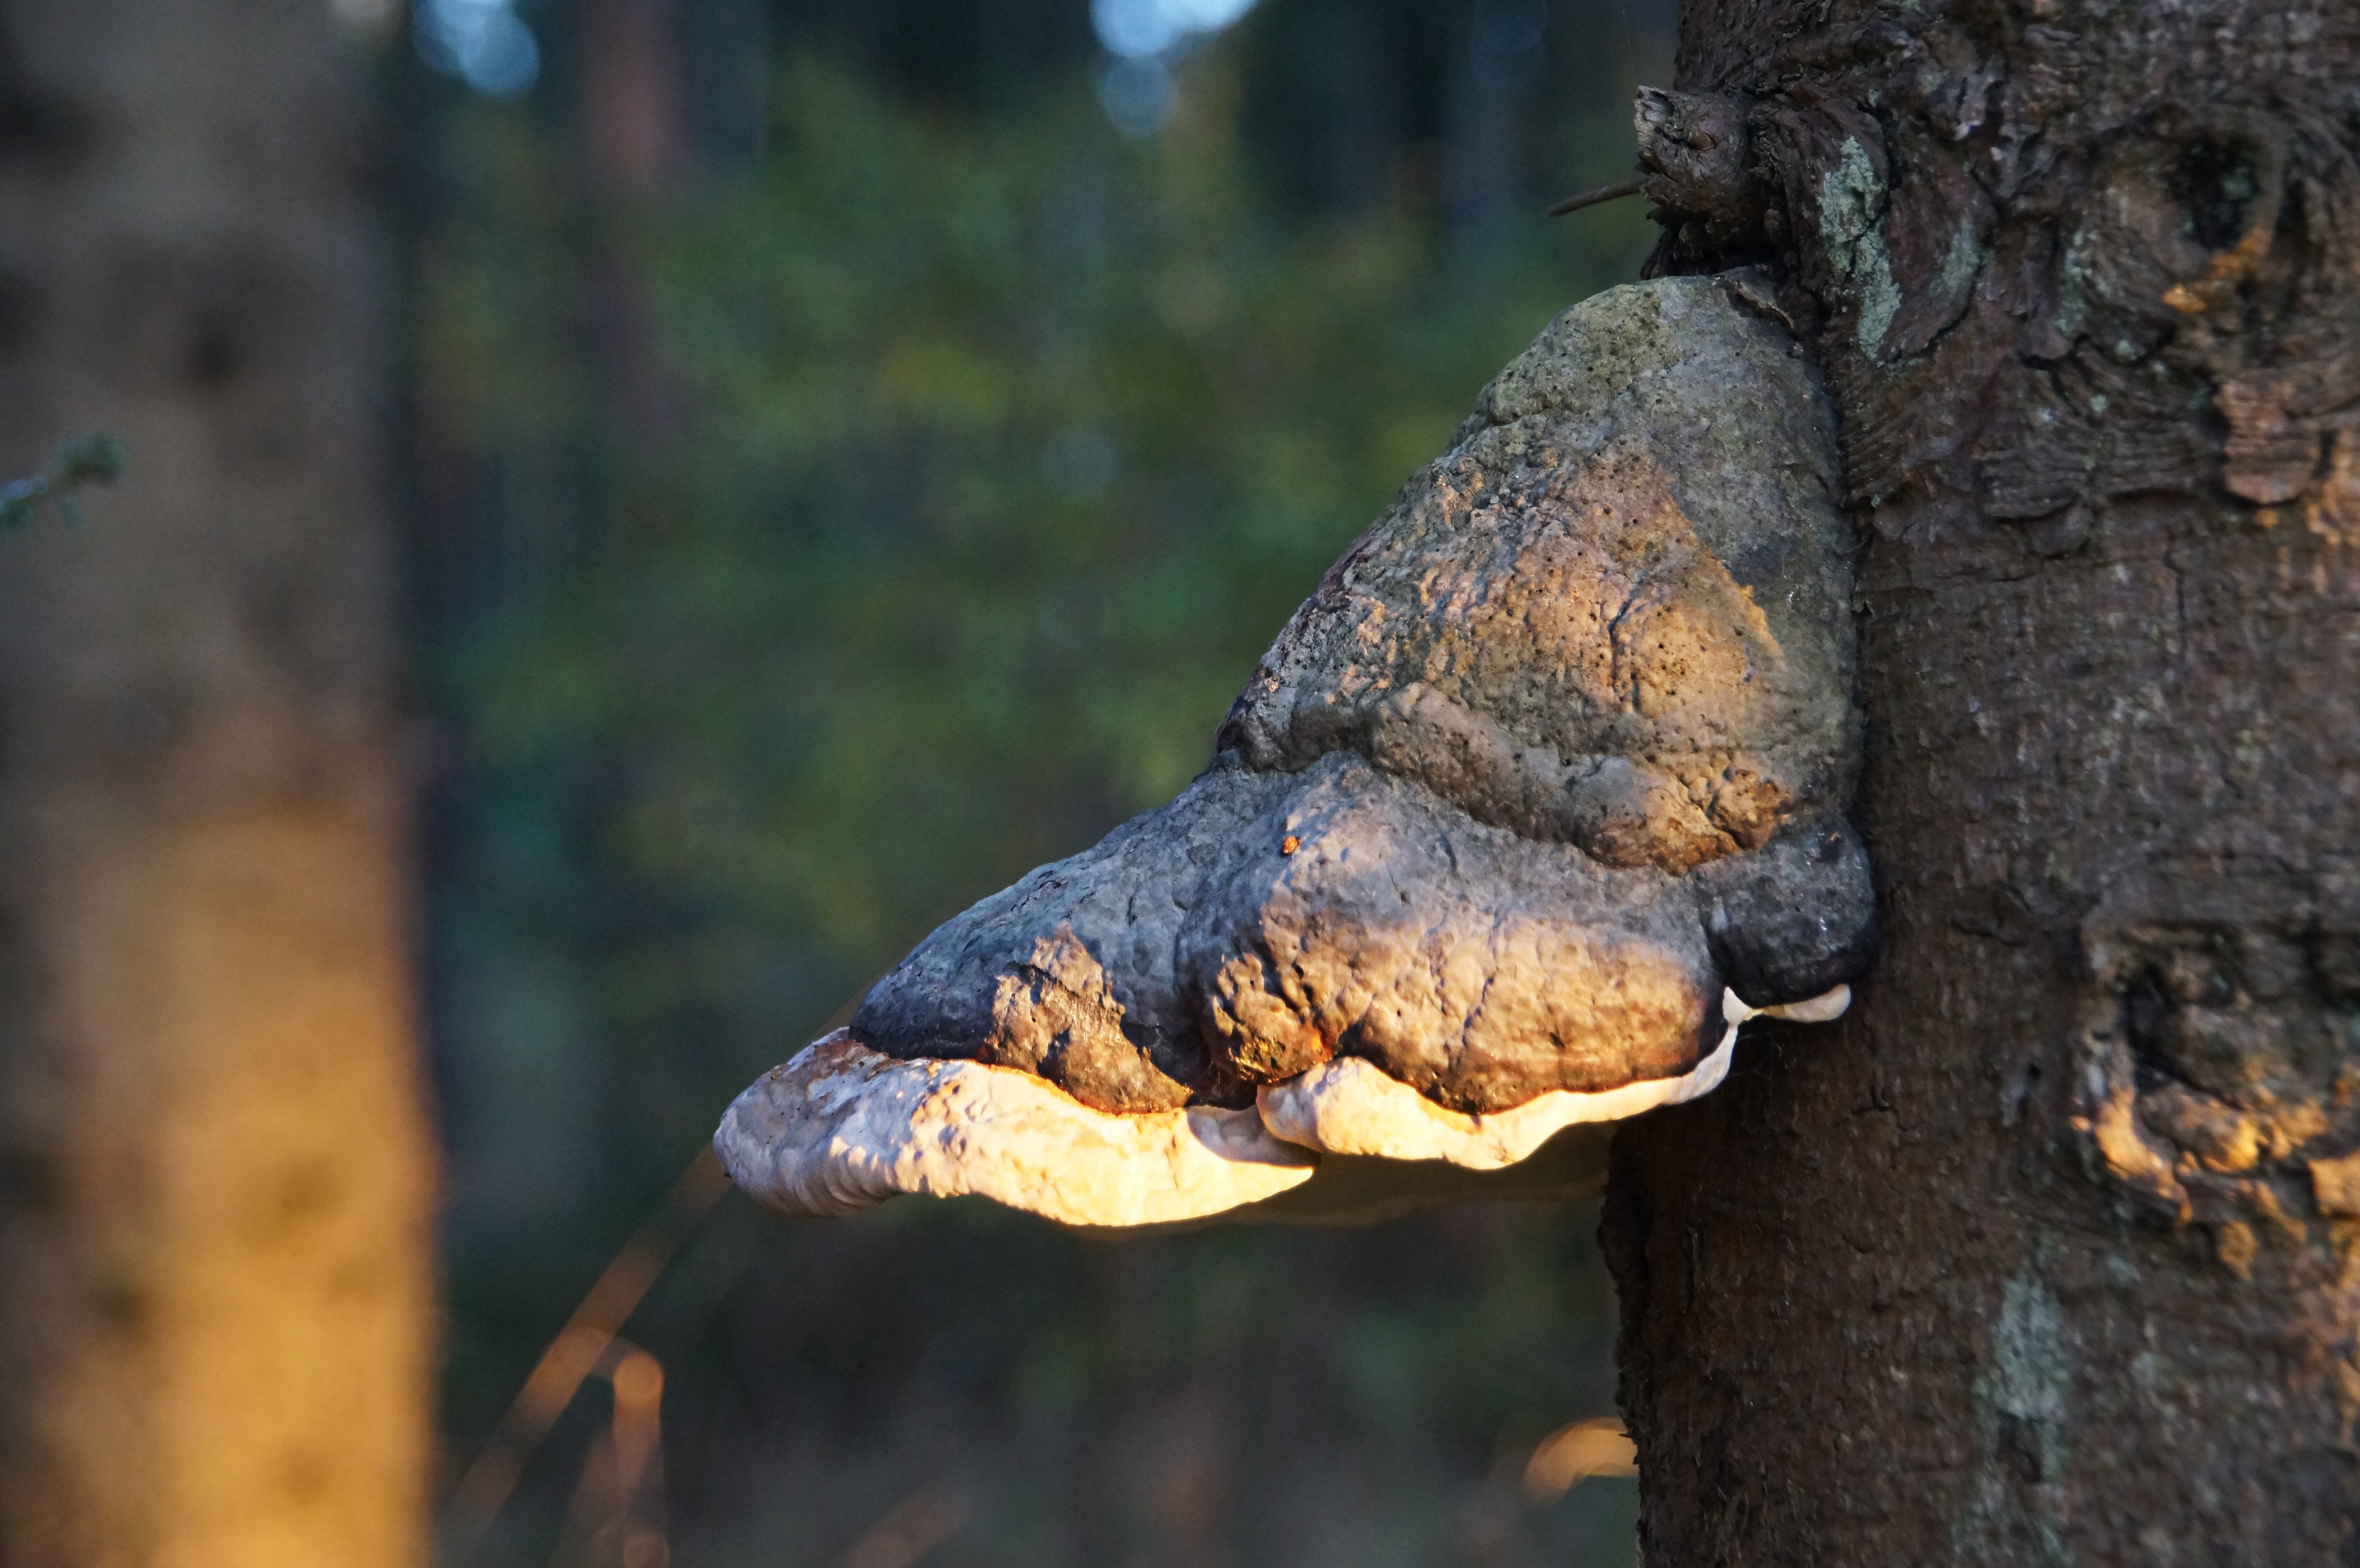
tree, nature, forest, rock, branch, plant, wood, leaf, trunk, wildlife, autumn, mushroom, close, season, tribe, background, tree fungus, tree sponges, woody plant